Colyford railway station

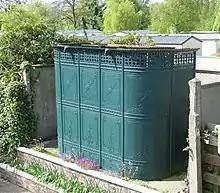
This urinal is the only building remaining from the original station.

Colyford railway station, and its successor the Colyford tram stop, serve the village of Colyford in Devon, England. It was open as a railway station, on the Seaton branch line, between 1868 and 1966, and has been open as a tram stop, on the Seaton Tramway, since 1971. It is located on the eastern side of the village of Colyford, adjacent to the White Hart Inn, where the line crosses the A3052 road on a level crossing.